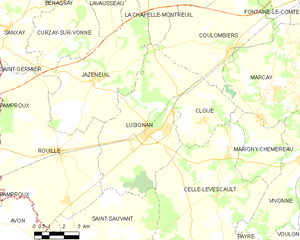
Carte des communes françaises Lusignan